Jane Goes A-Wooing

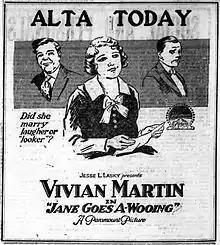
Contemporary newspaper advertisement.

Jane Goes A-Wooing is a lost 1919 American silent society drama film produced by Famous Players–Lasky and distributed by Paramount Pictures. George Melford directed Vivian Martin in this drama.